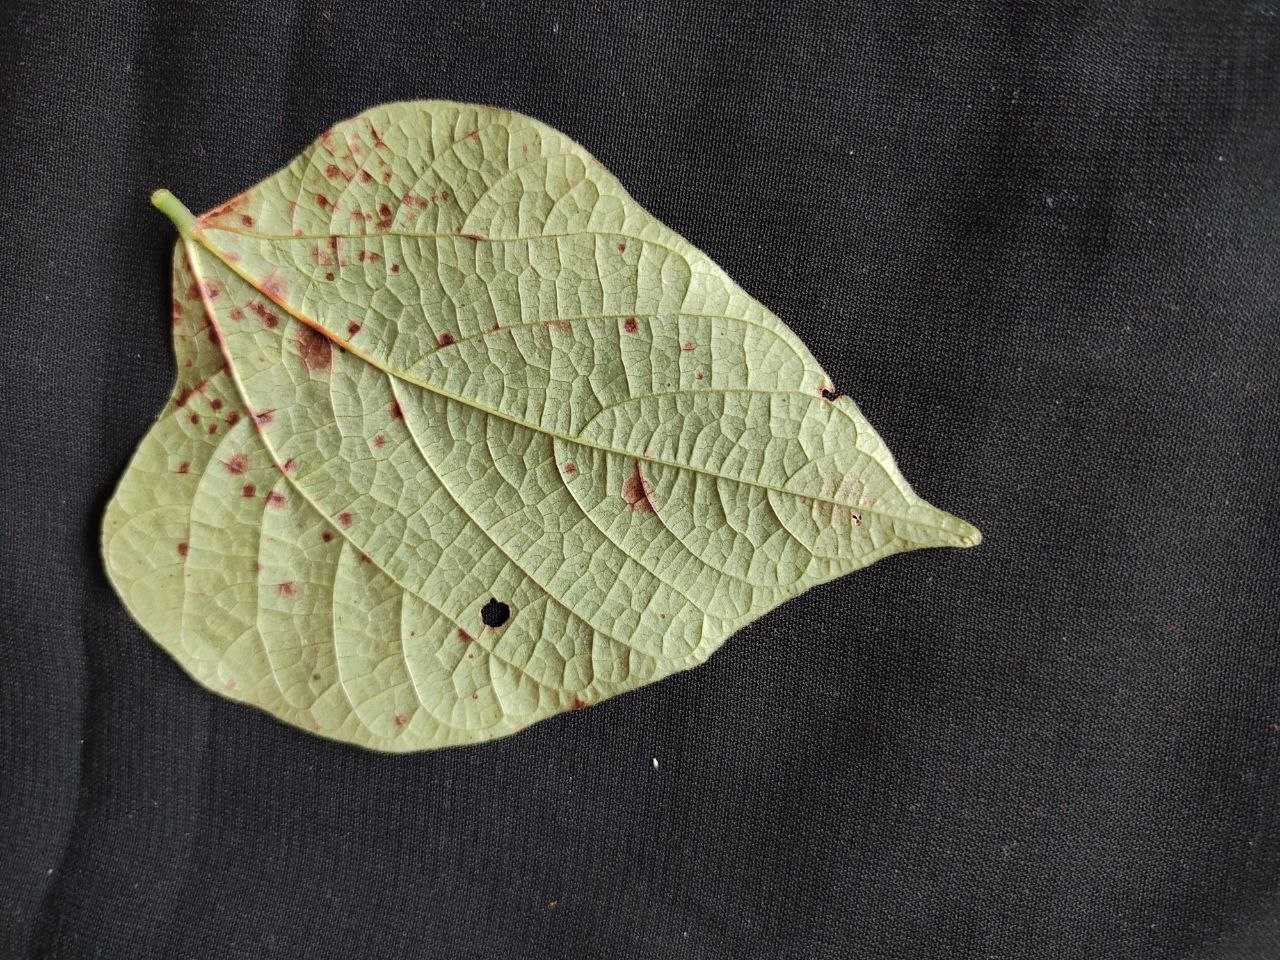
Crop: bean
Leaf condition: Rust